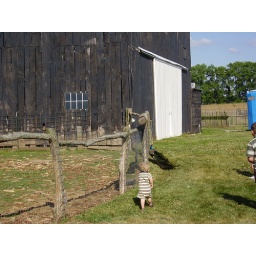
The children loved the peacock until it hopped over the fence into the goat pasture